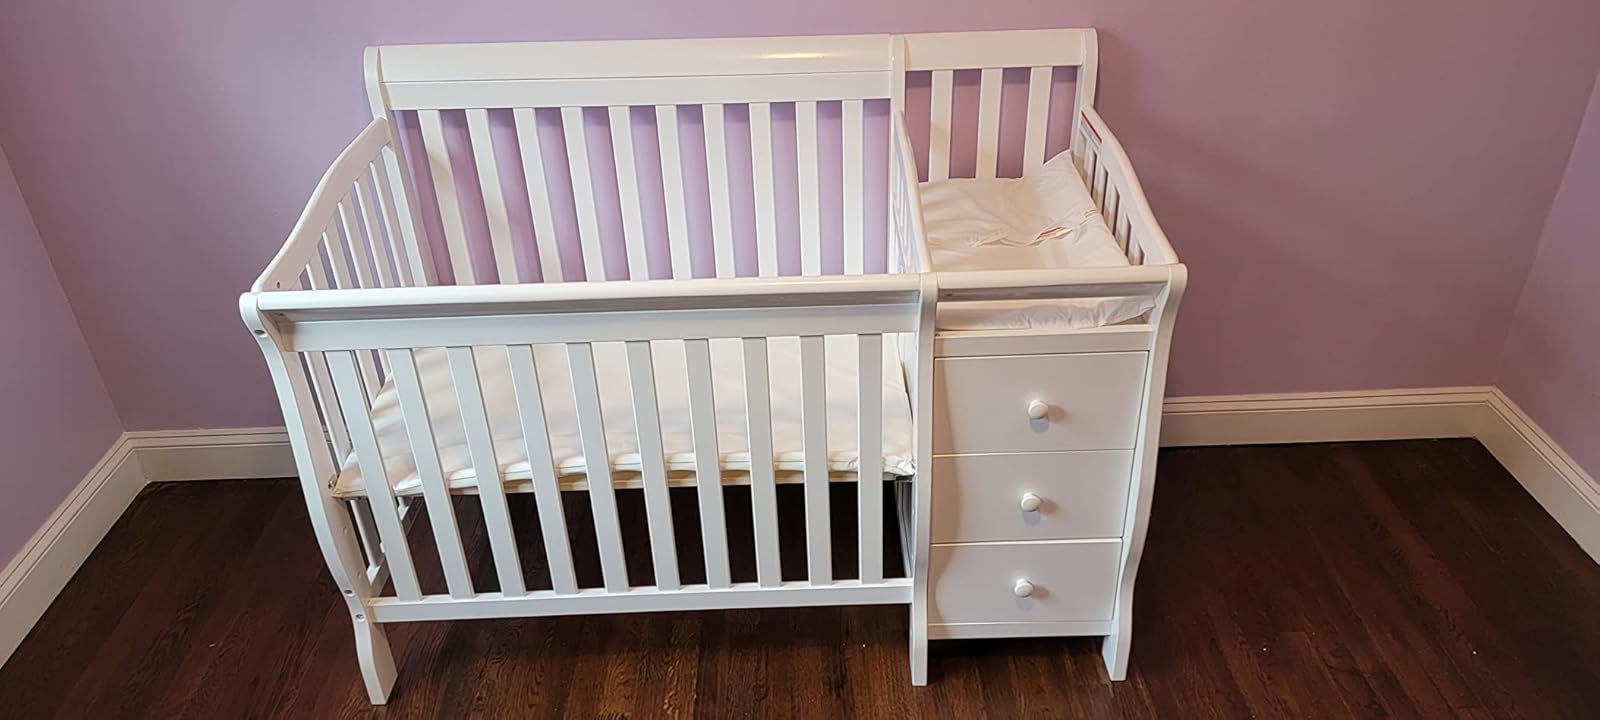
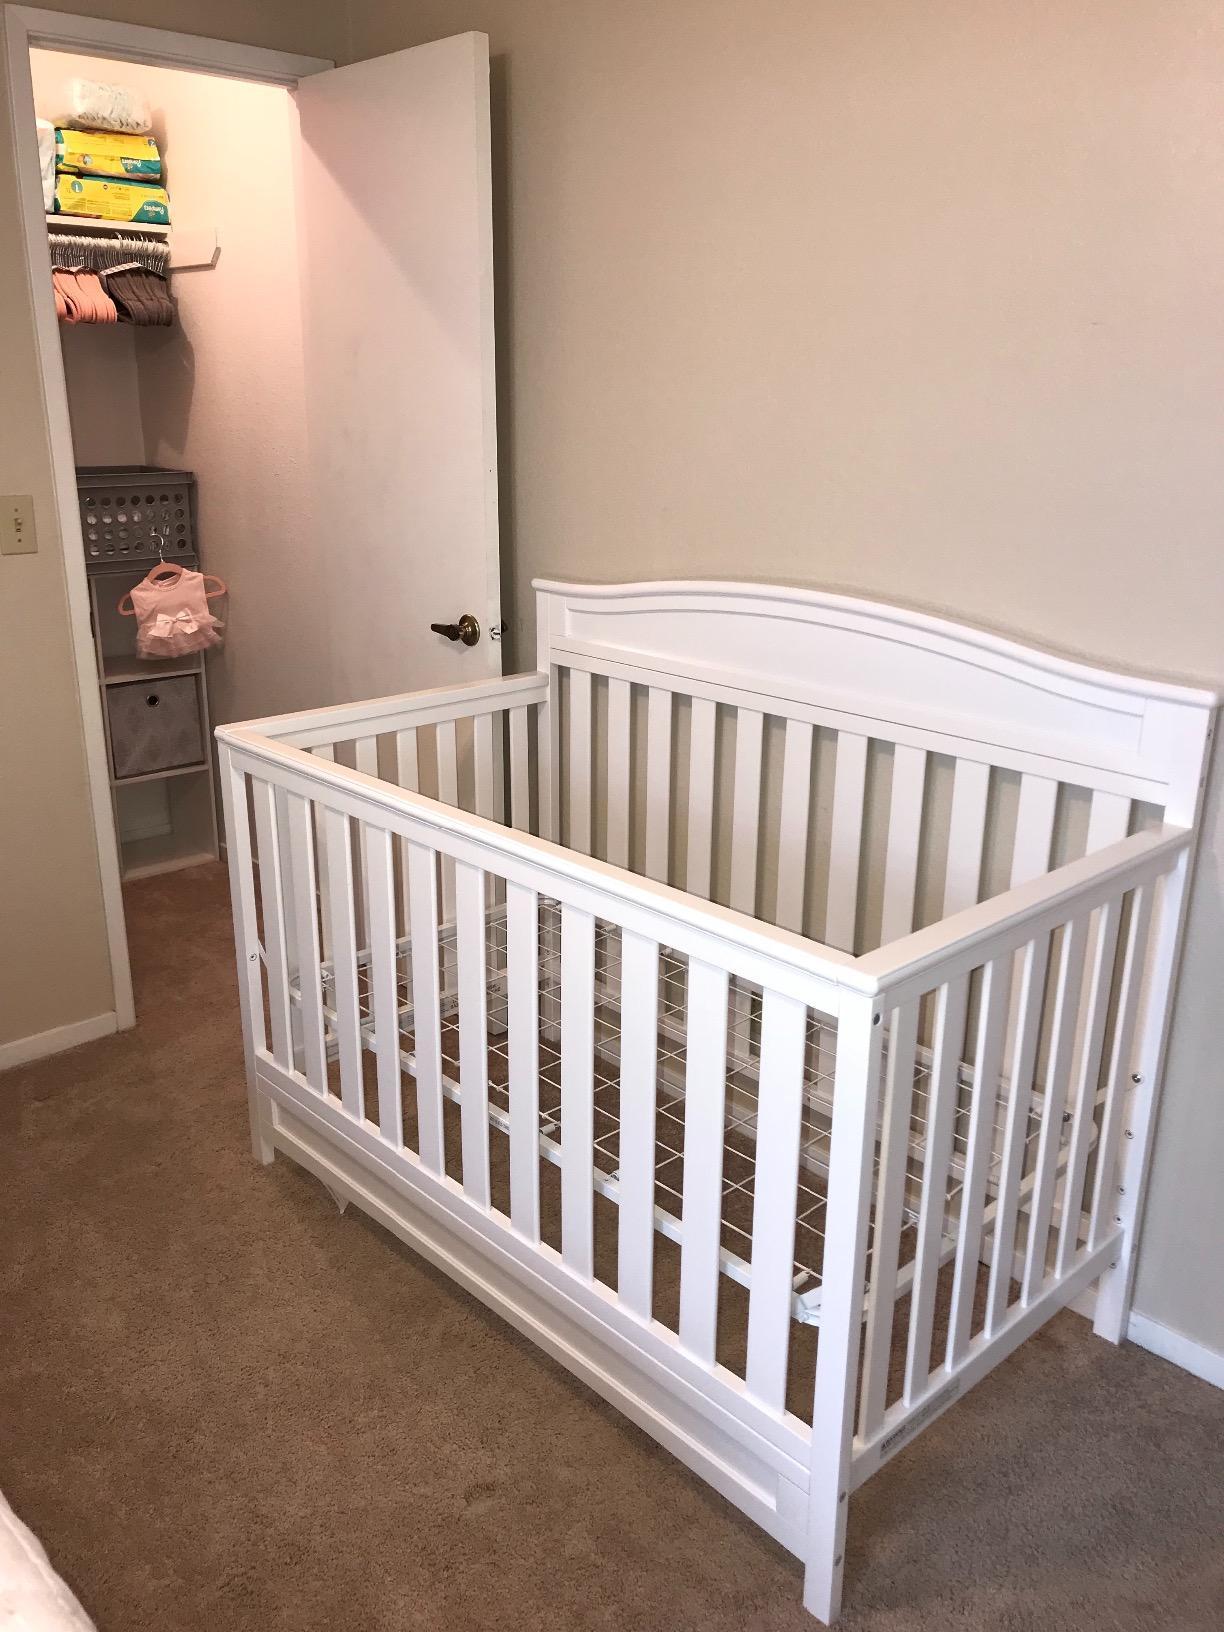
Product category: products_crib
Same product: no